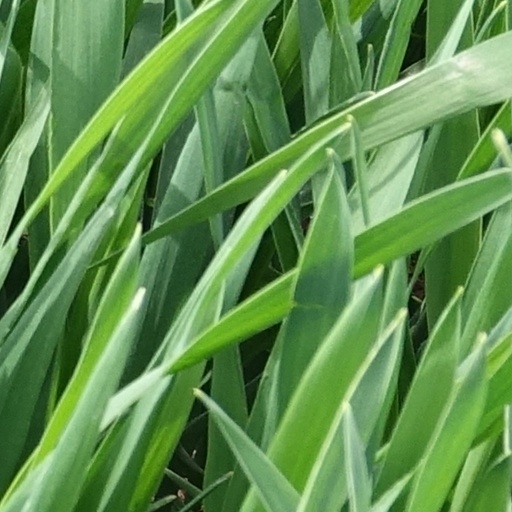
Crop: wheat